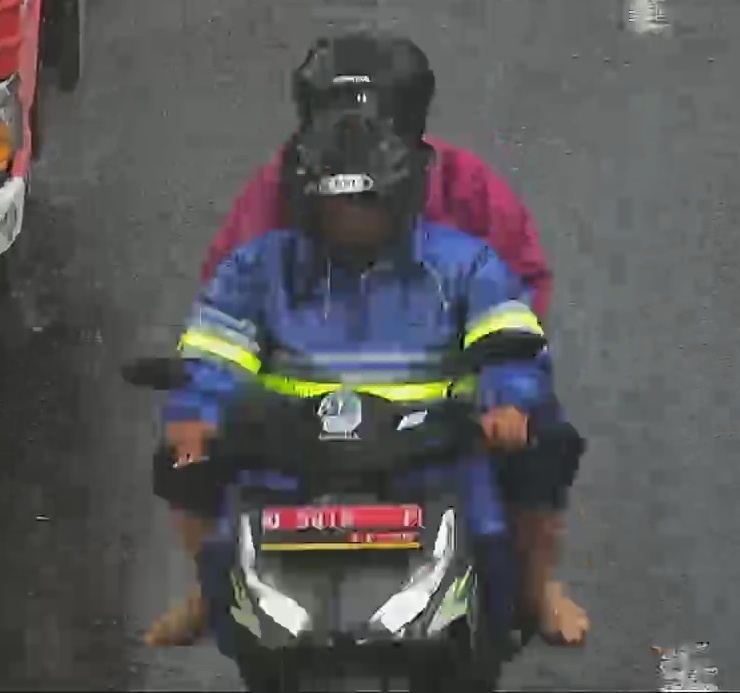
person-with-helmet: 2
person-without-helmet: 0